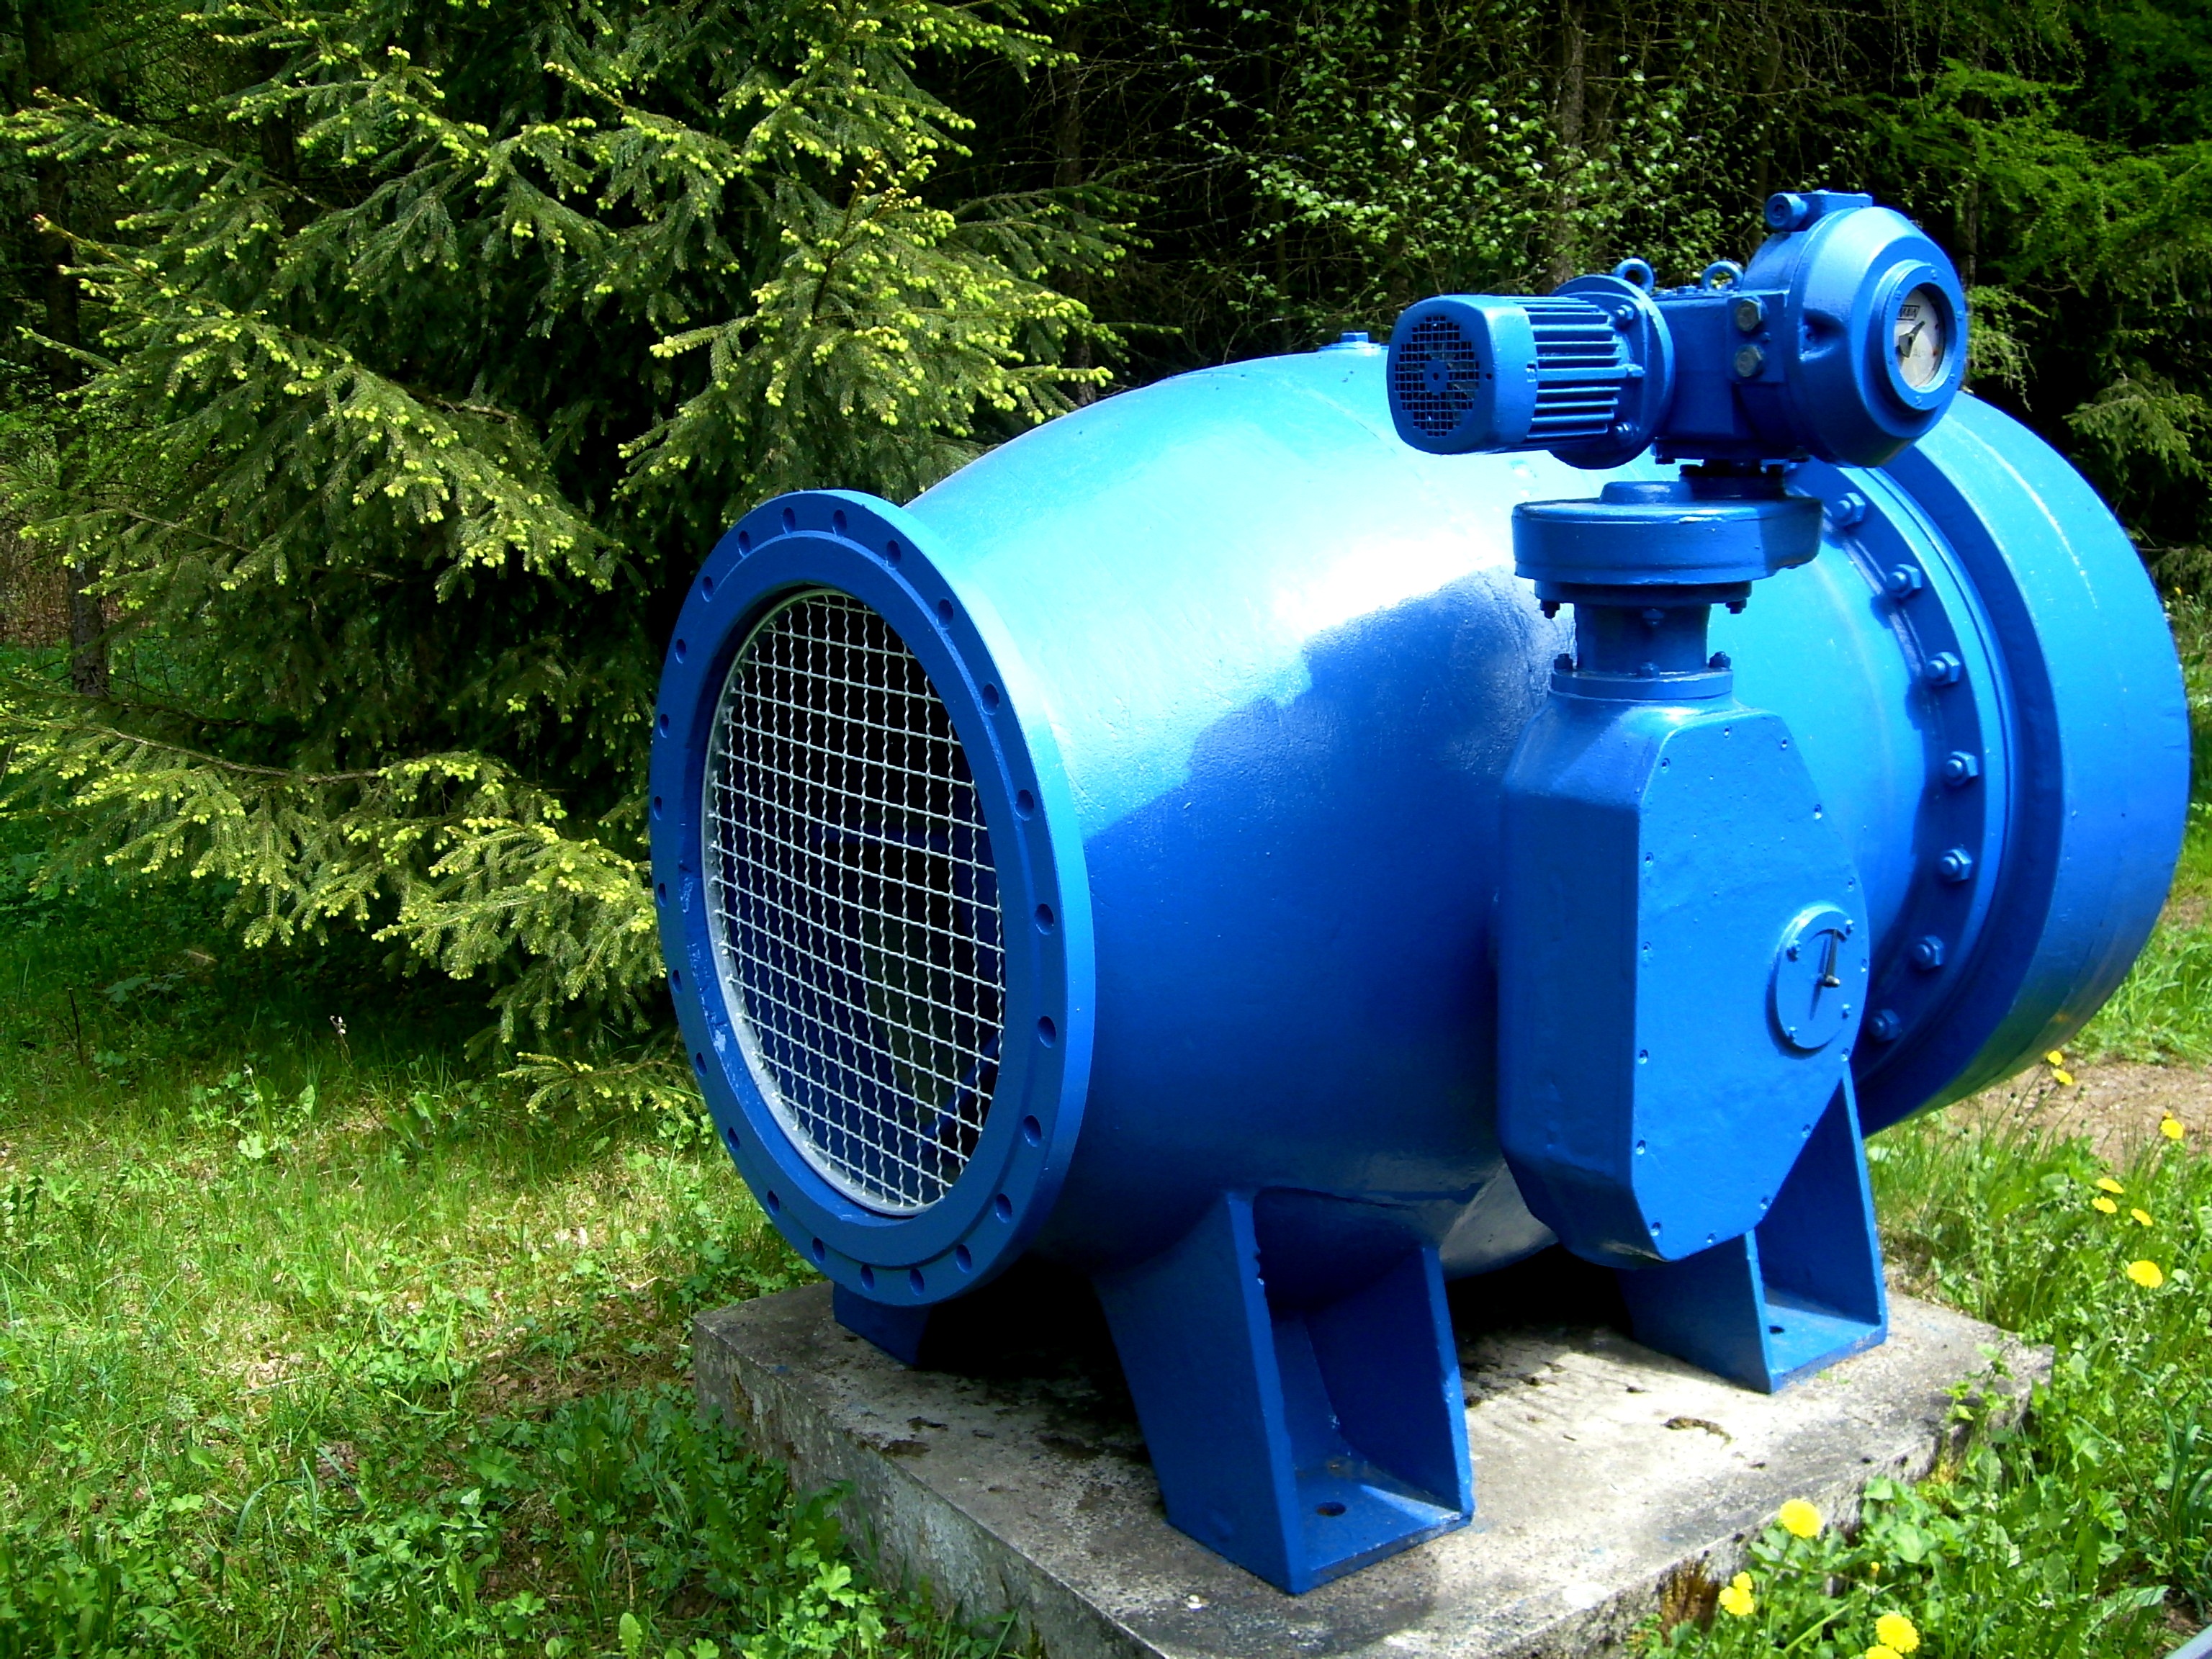
water, machine, dam, energy, waste, valve, man made object, storage tank, drain valve, wasserstandsregullierung, pumping station